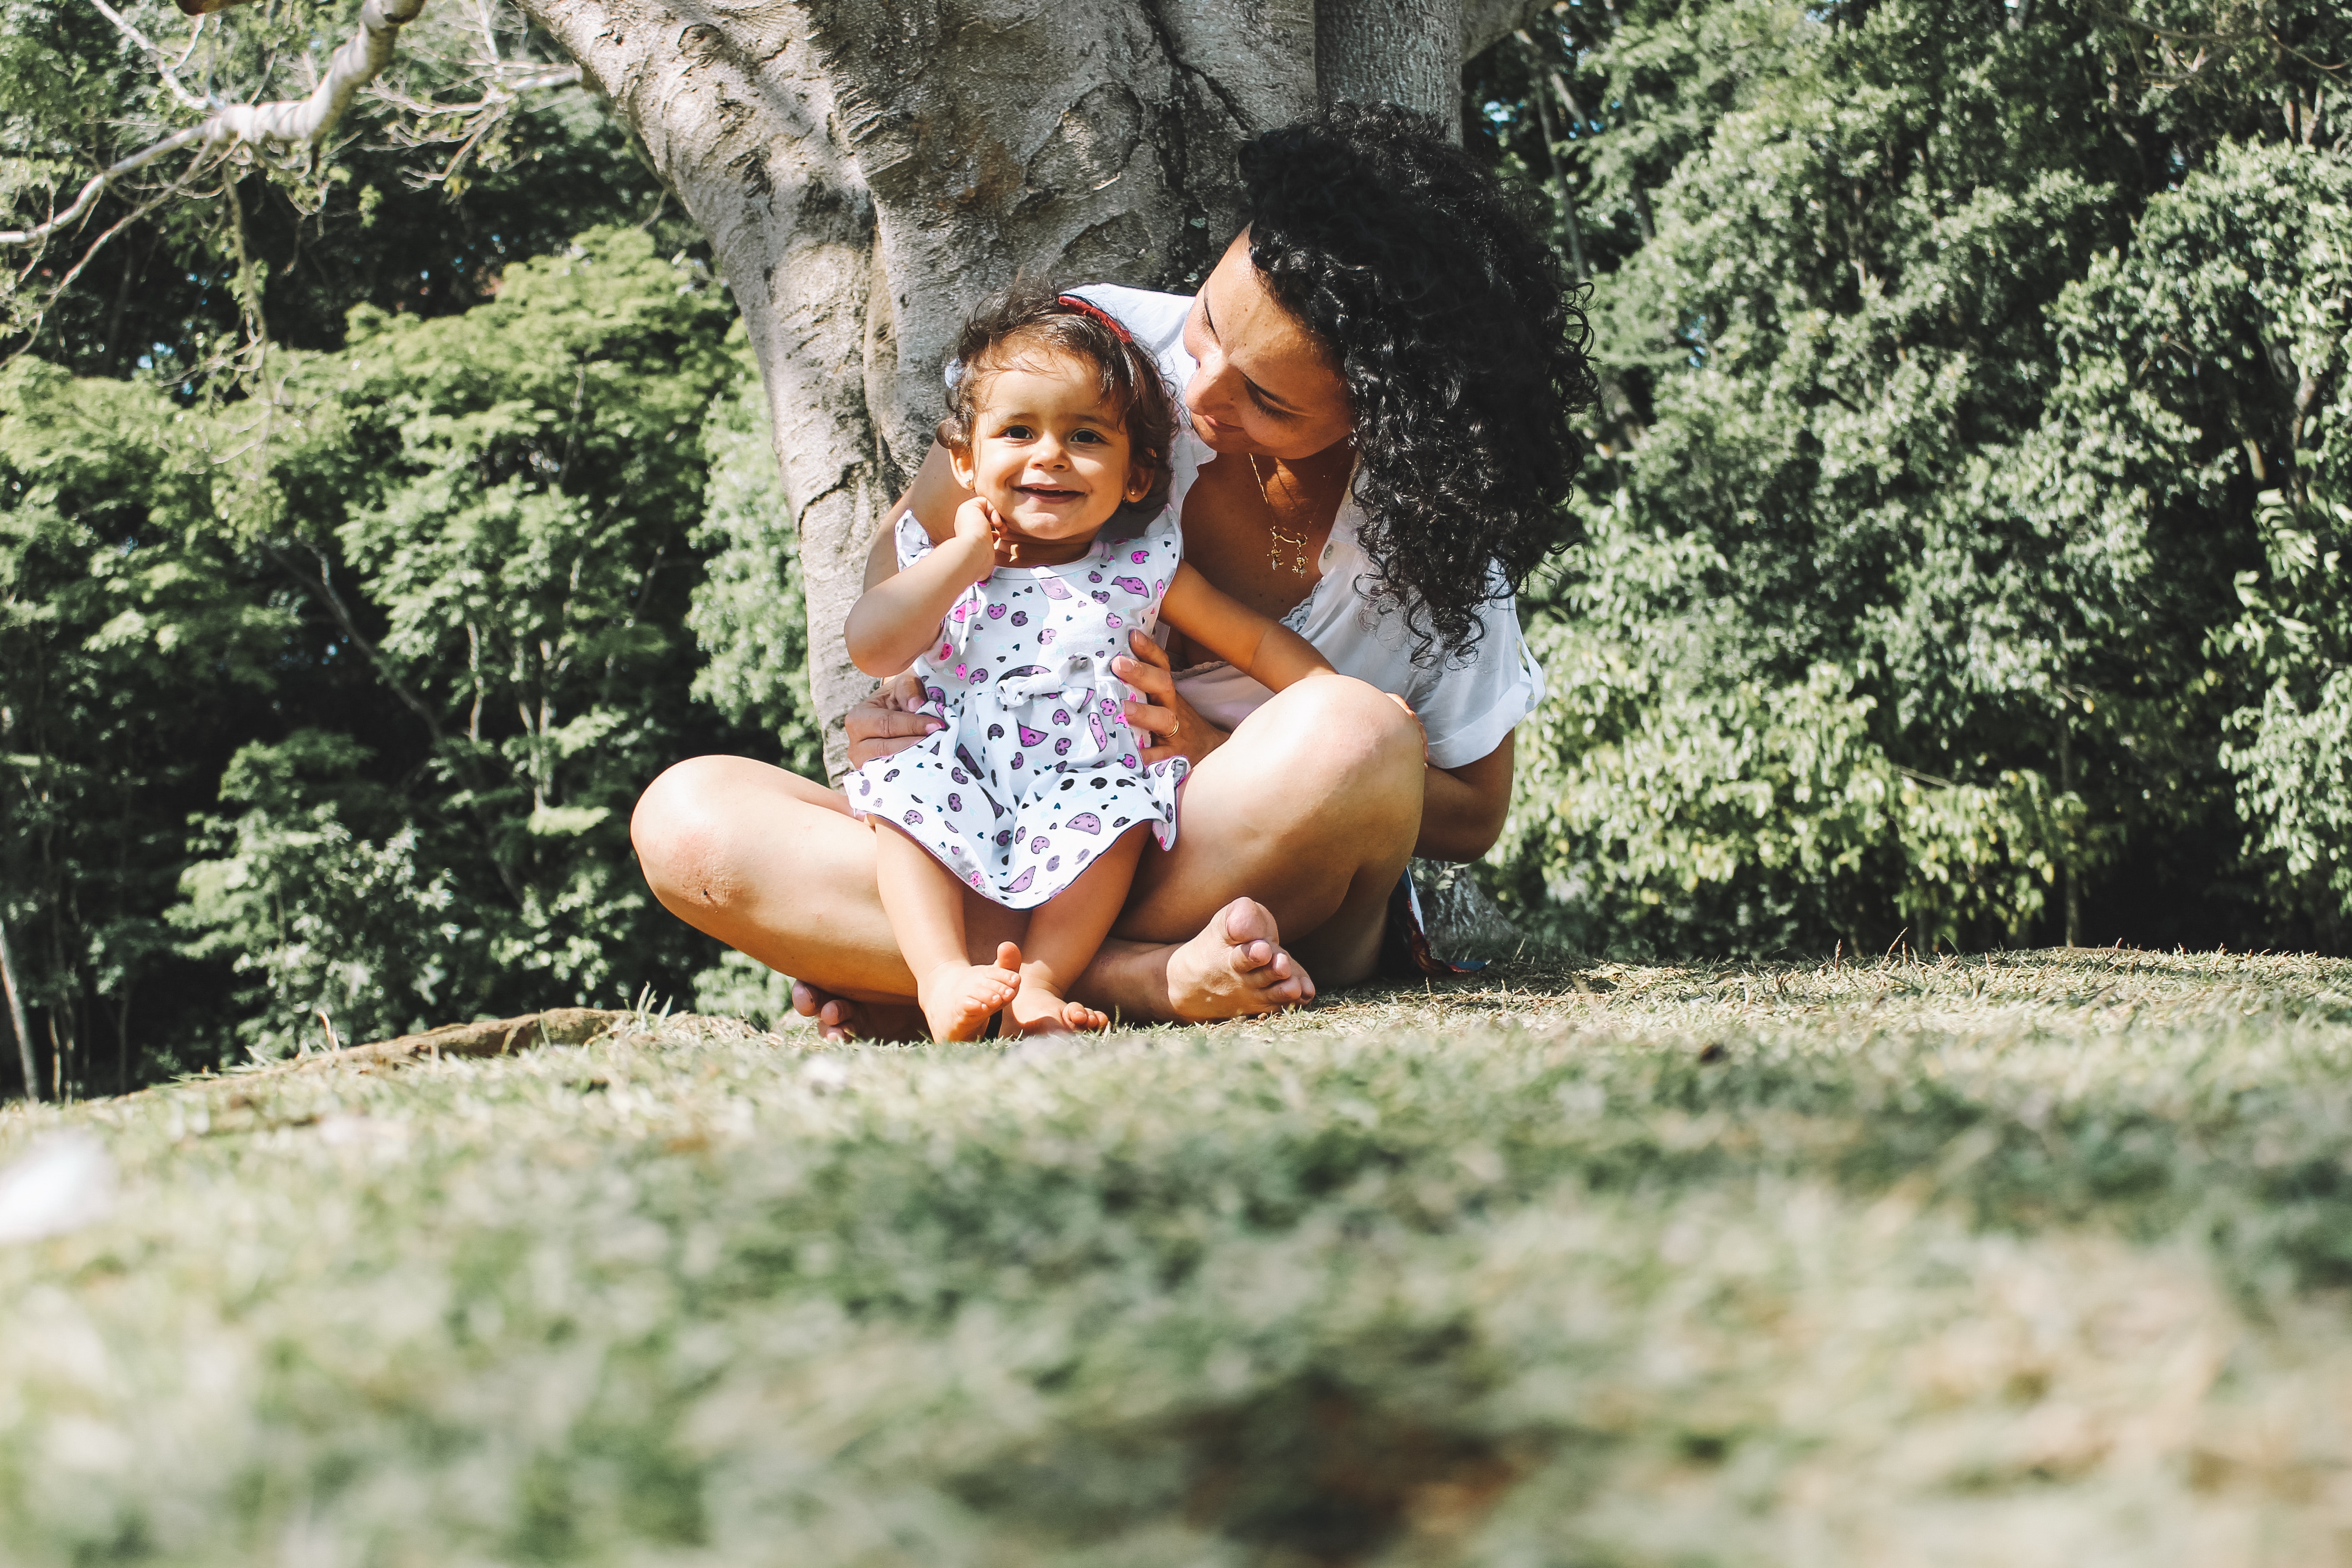
People in nature, photograph, people, tree, child, fun, grass, botany, happy, smile, photography, summer, leaf, woody plant, spring, love, sitting, leisure, vacation, plant, branch, toddler, forest